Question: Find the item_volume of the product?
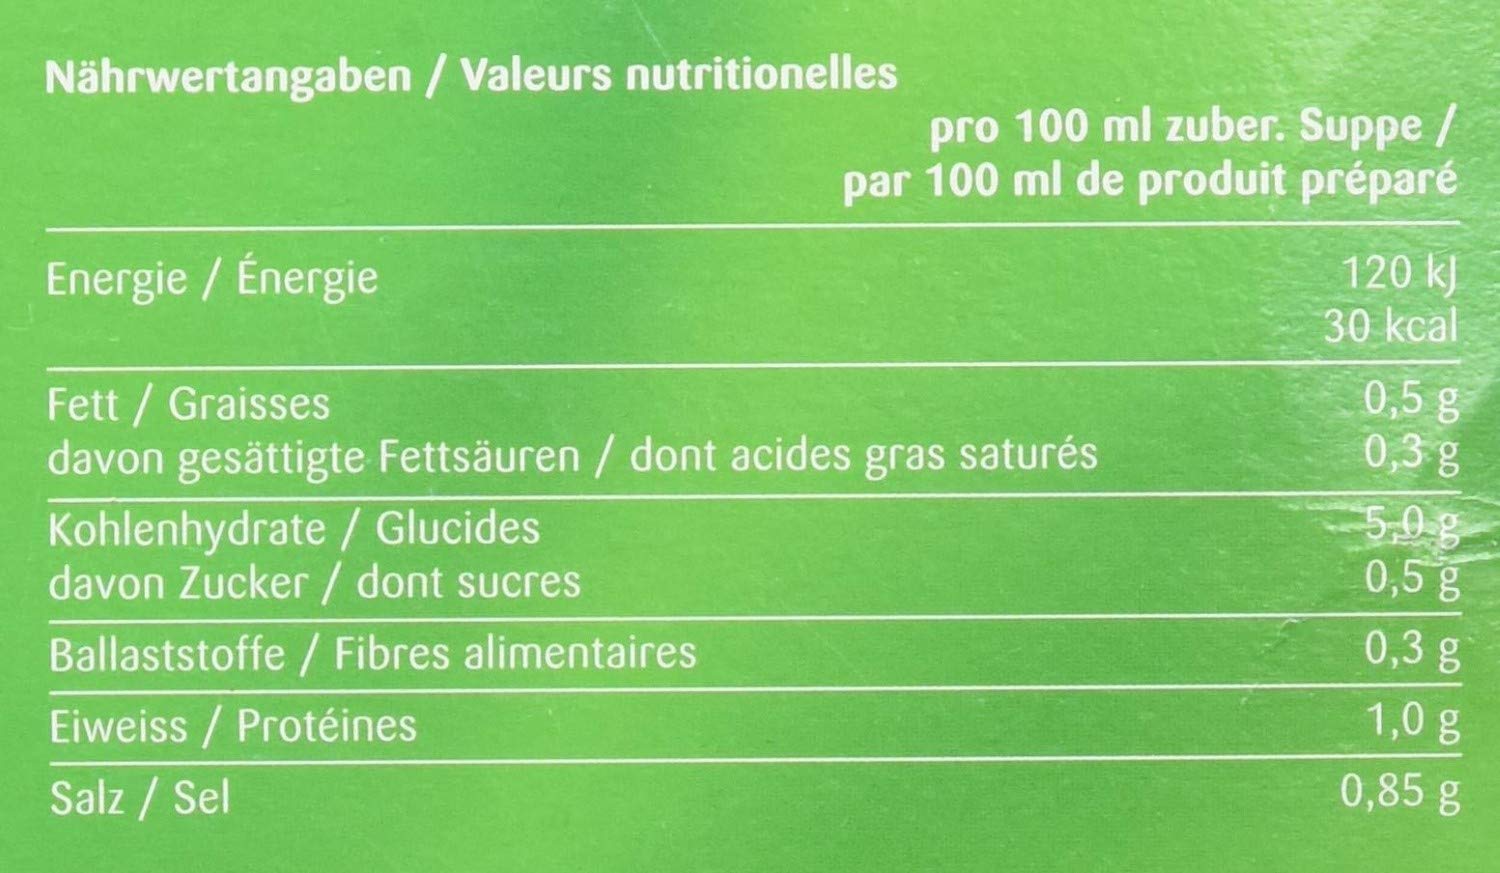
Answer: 100.0 millilitre